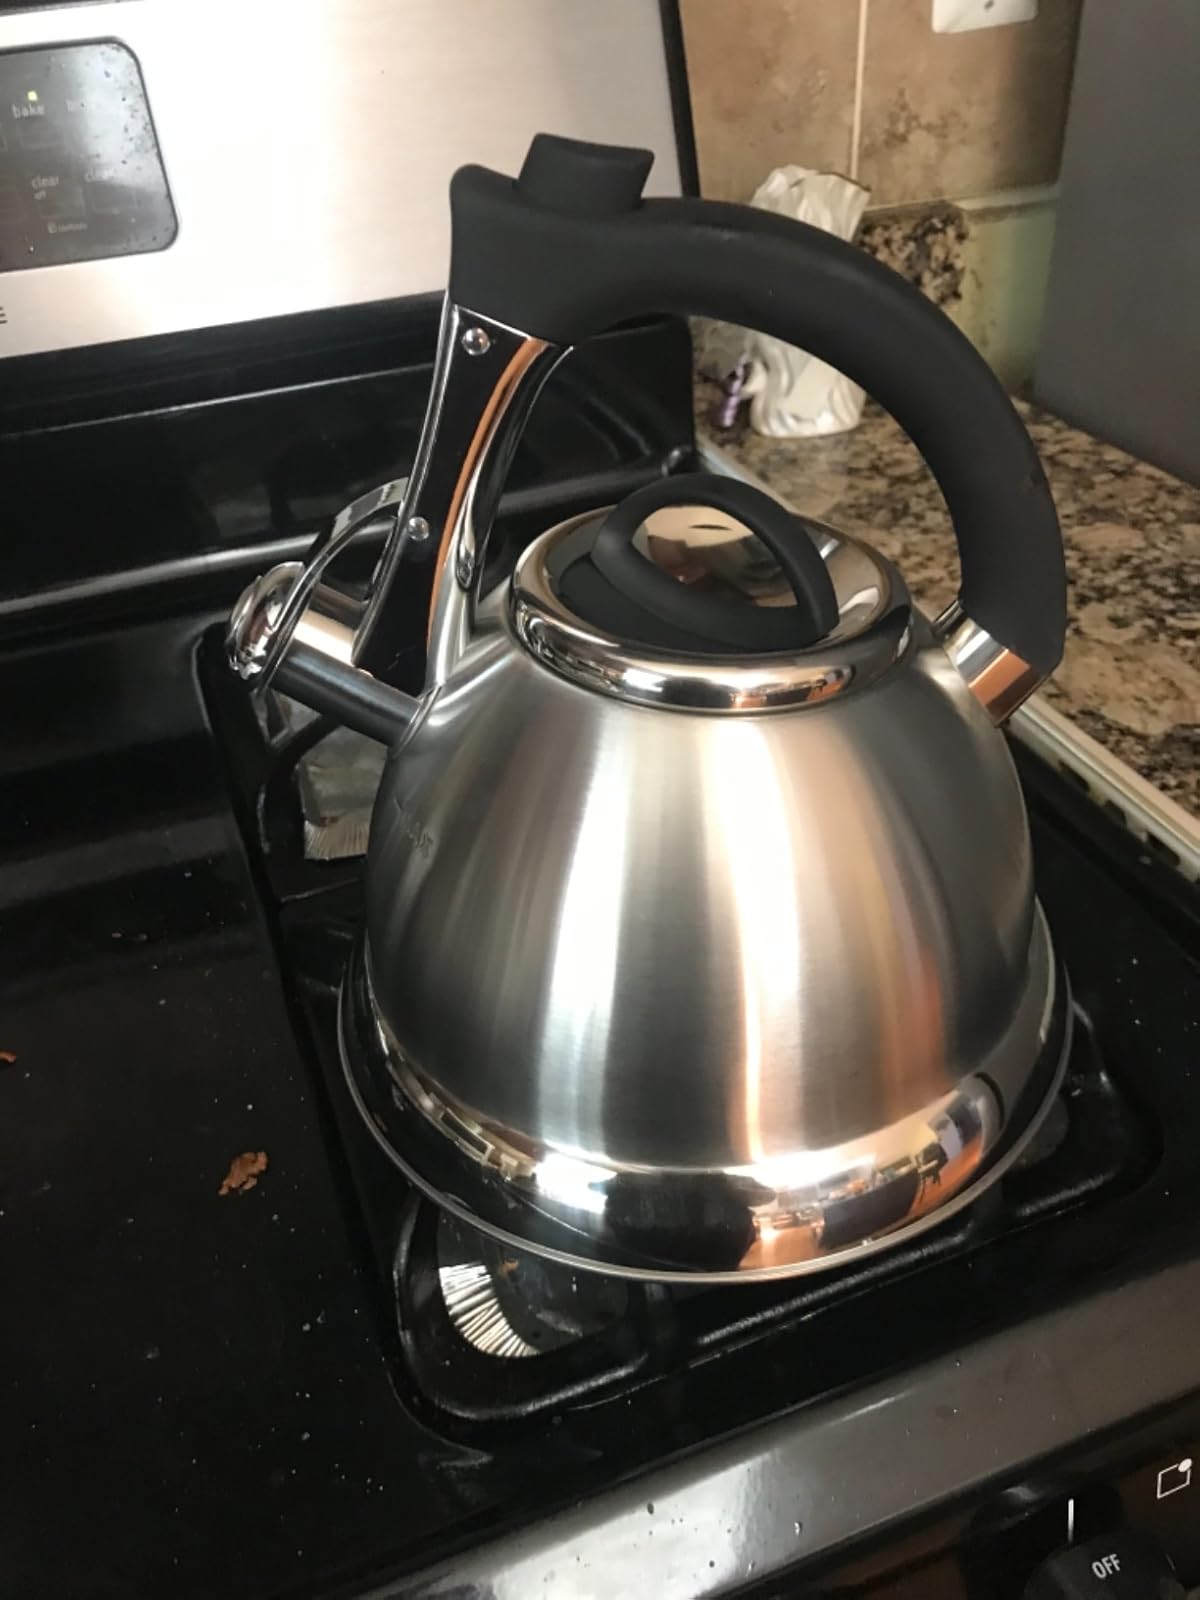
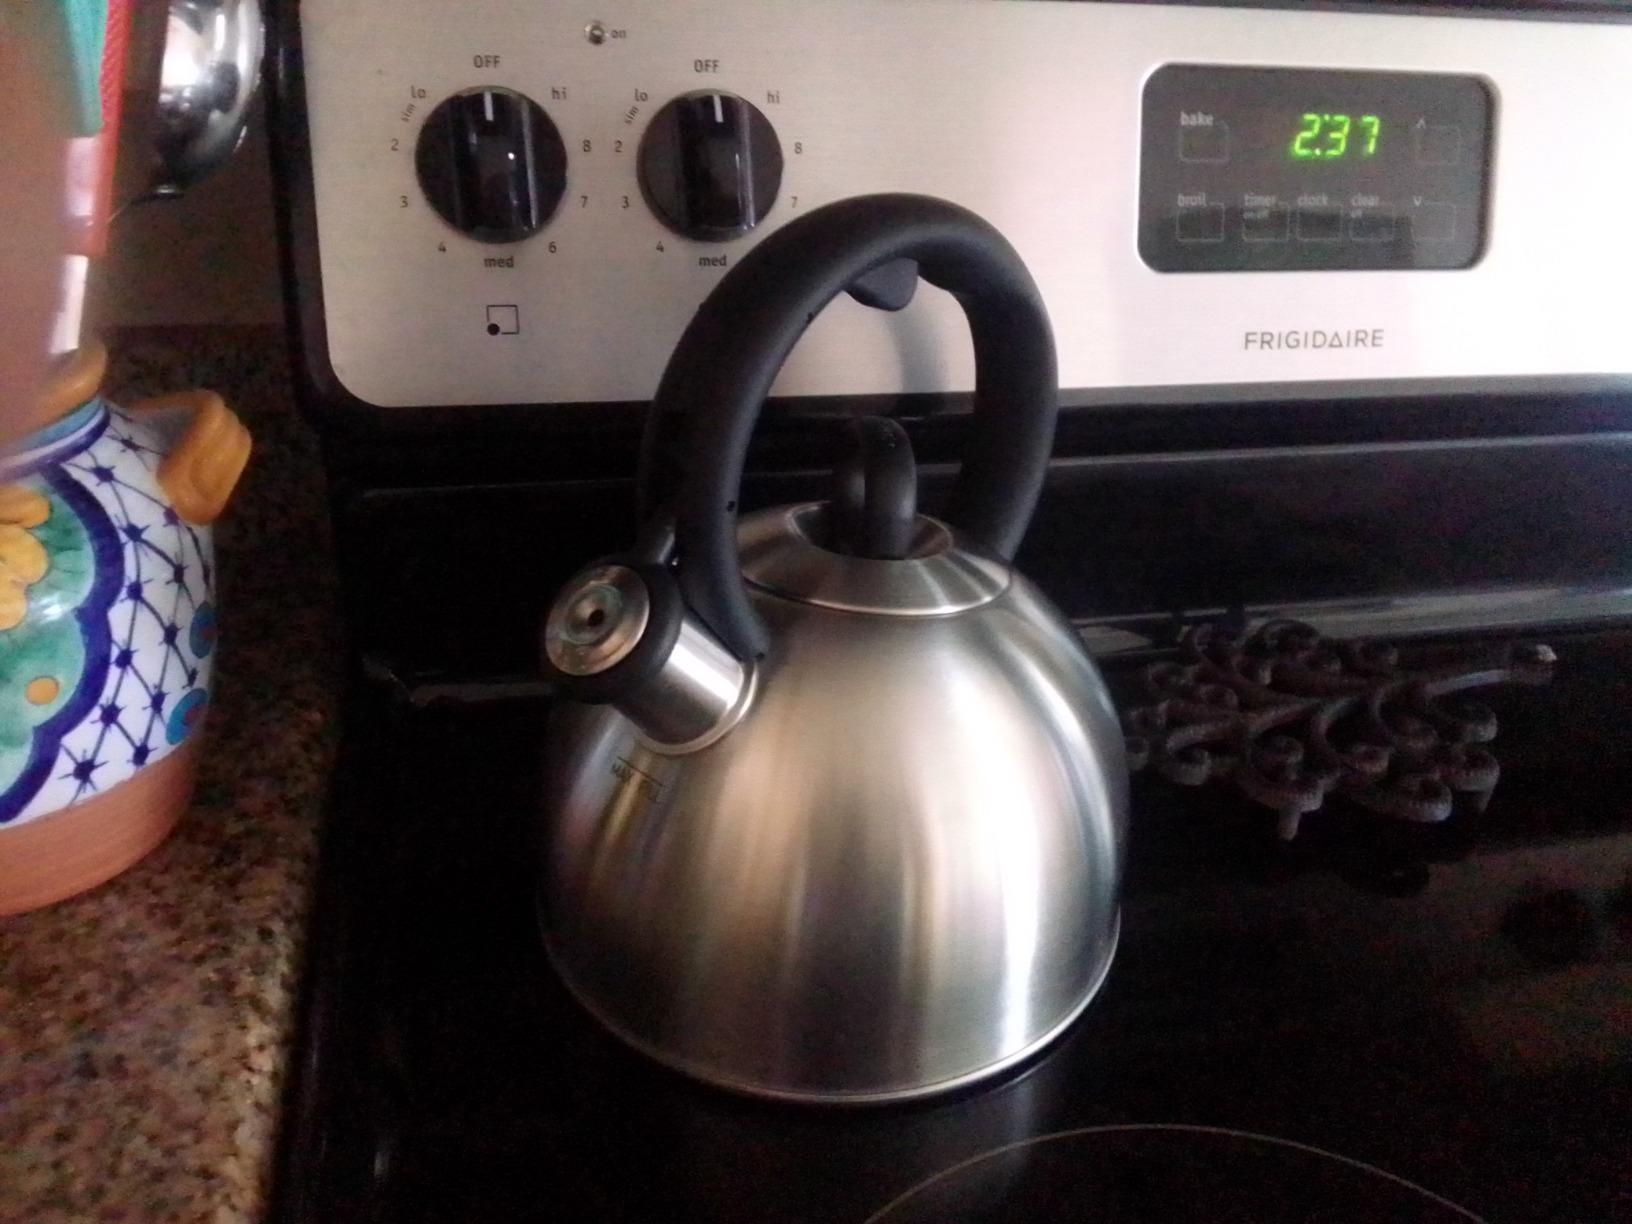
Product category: items_kettle
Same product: no